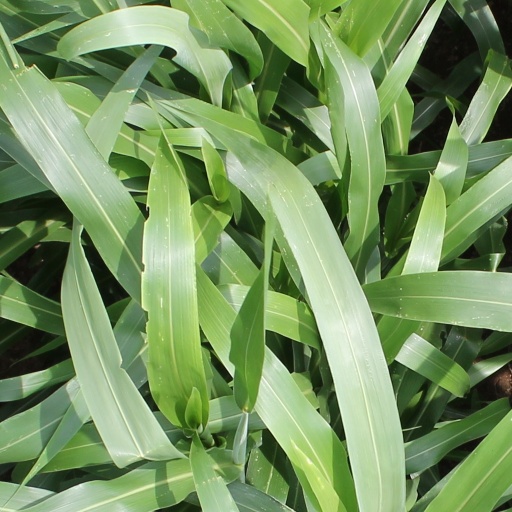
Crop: sorghum